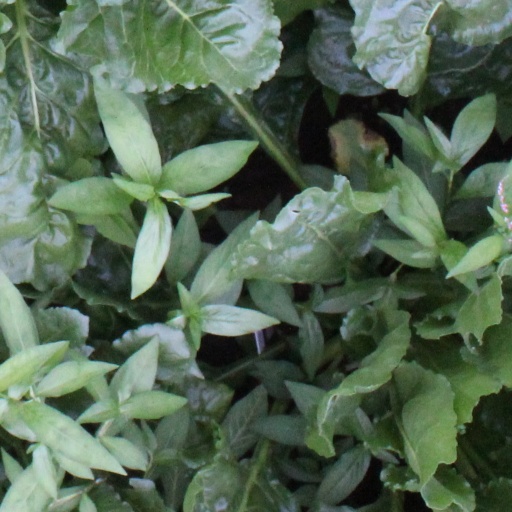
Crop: sugar beet